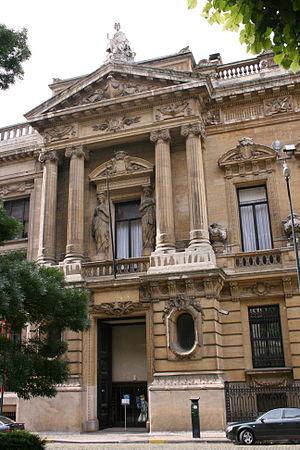
Un des avant-corps de l'Hôtel du gouverneur de la Banque nationale de Belgique, rue du Bois Sauvage à Bruxelles. Il abrite actuellement le Musée de la Banque nationale.
La rue du Bois Sauvage à Bruxelles va de la rue de la Collégiale au Treurenberg, et correspond aux côtés nord et est de la Cathédrale Saints-Michel-et-Gudule.
11 juin : victoire des libéraux aux élections.